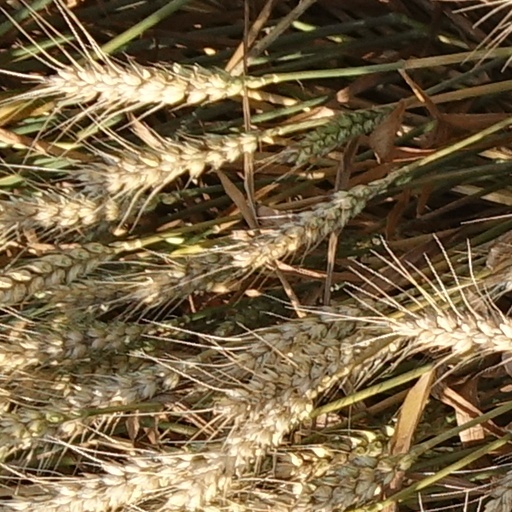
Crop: wheat